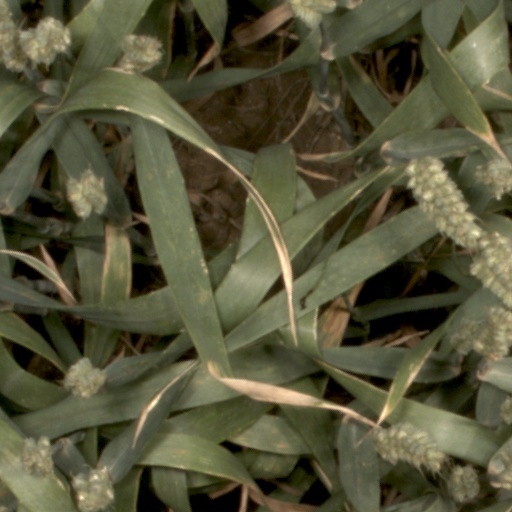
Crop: wheat